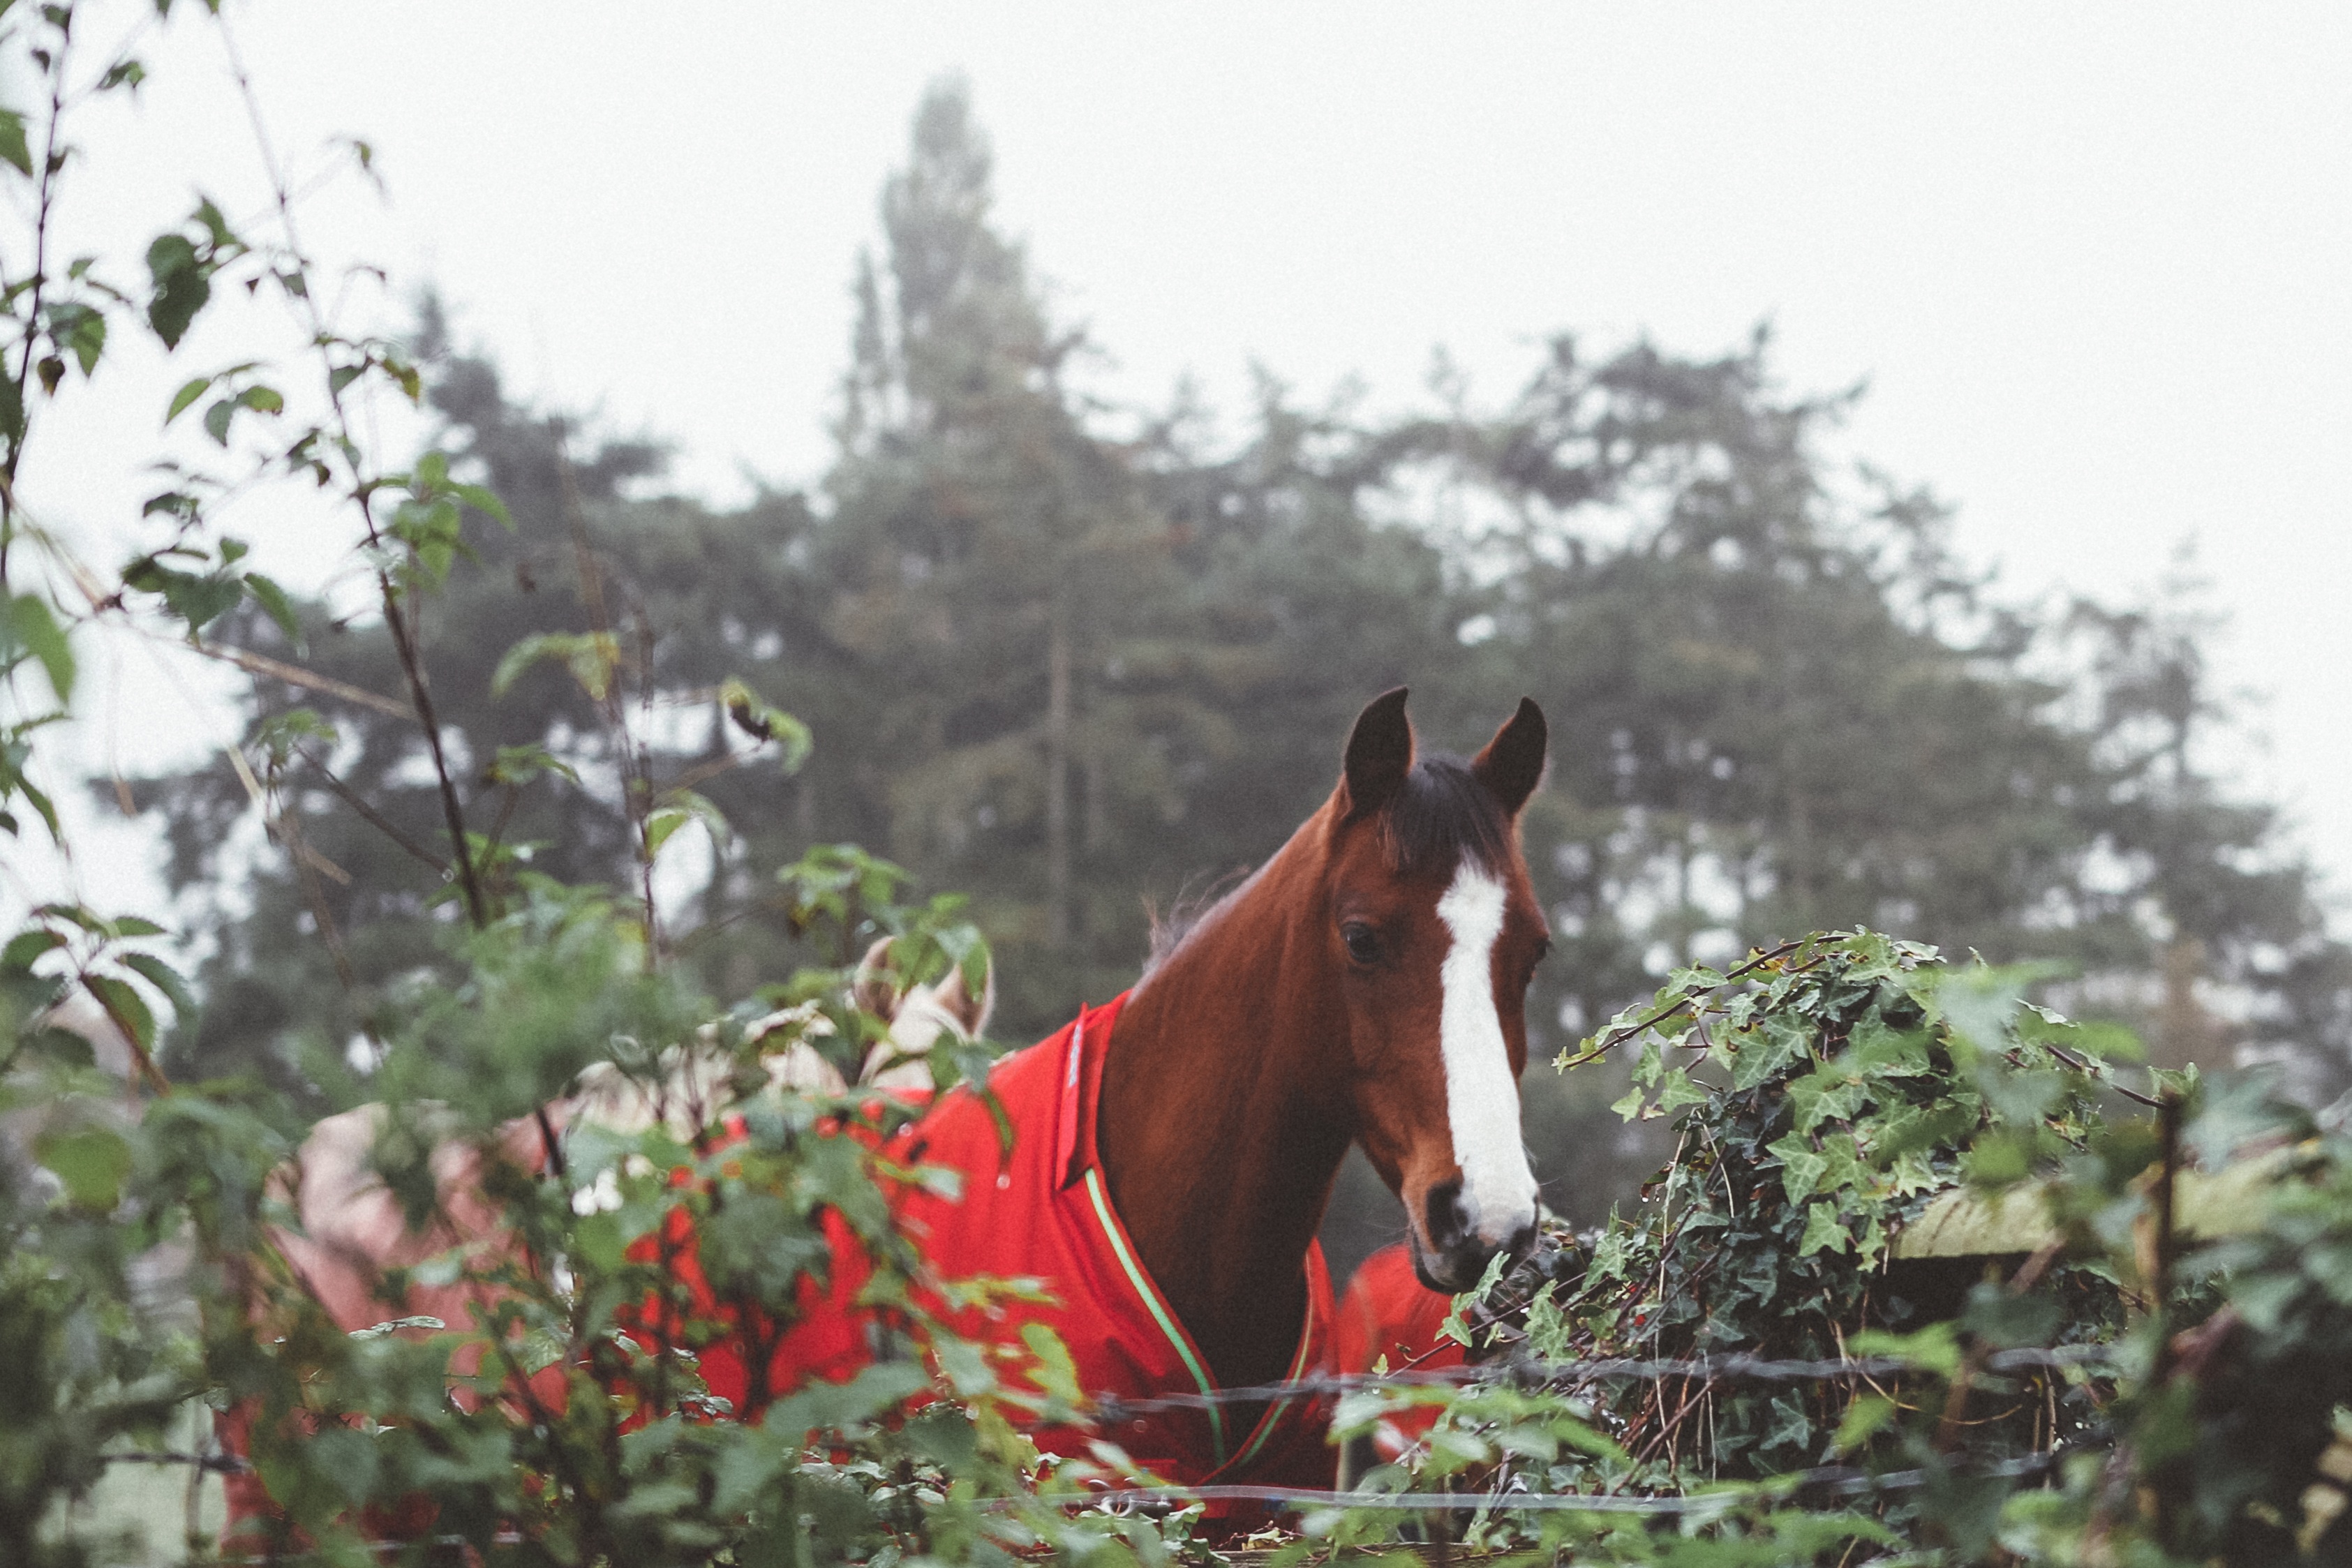
horse, mammal, stallion, vertebrate, mare, pack animal, eventing, horse like mammal, mustang horse